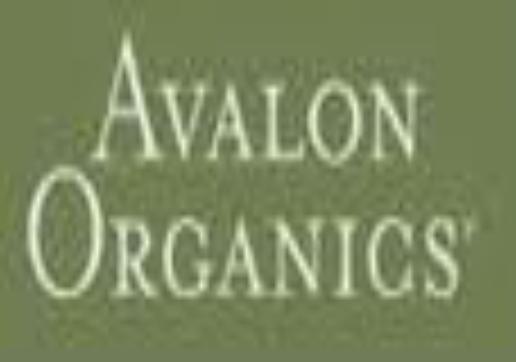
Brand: Avalon Organic Botanicals
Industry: Necessities